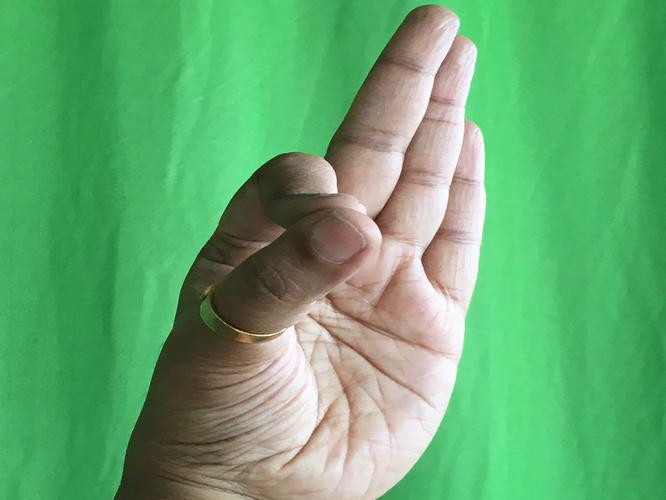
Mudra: Aralam
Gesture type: single_hand